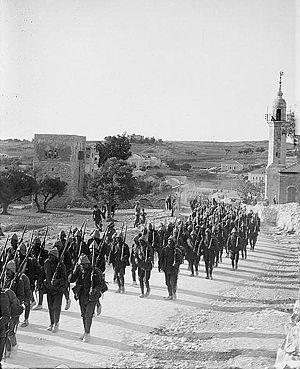
La bataille de Jérusalem est une bataille de la Première Guerre mondiale. Elle fait partie de la campagne du Sinaï et de la Palestine et oppose les forces de l'Empire britannique à celles de l'Empire ottoman soutenu par l'Allemagne. Elle consiste en une série d'opérations livrées en novembre et décembre 1917 dans le sud de la Palestine, alors partie de l'Empire ottoman, et s'achève par la victoire des Britanniques et de leurs alliés australiens et néo-zélandais qui s'emparent de Jérusalem.